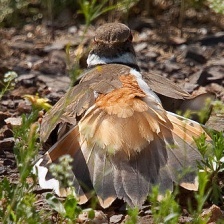
Species: KILLDEAR
Scientific name: CHARADRIUS VOCIFERUS